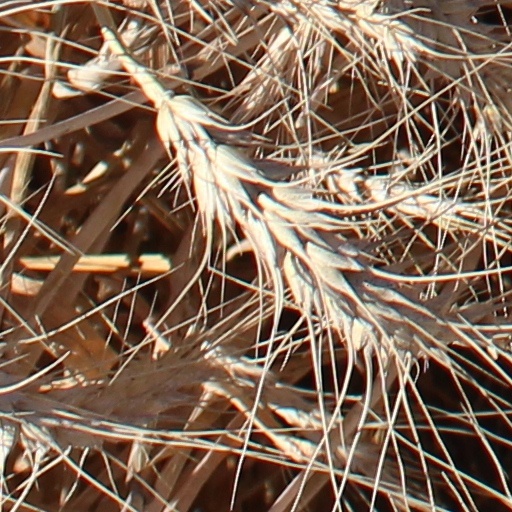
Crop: wheat